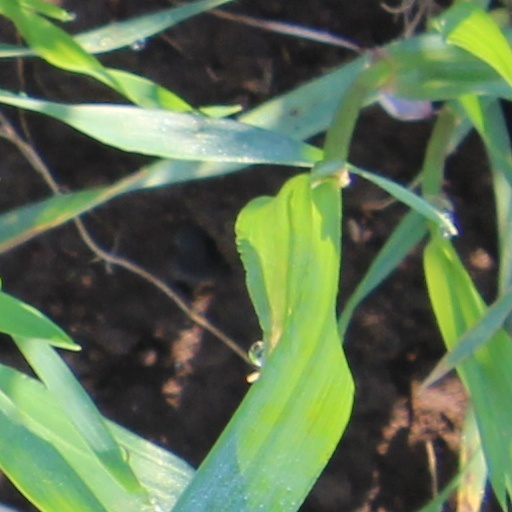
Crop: wheat